Mandagucha

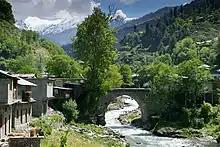

Mandagucha is a village located in Siran Valley, Mansehra District, Khyber Pakhtunkhwa, Pakistan. The village is on the route to one of the highest hilltops of the Himalaya series in Pakistan, Musa ka Musalla (13,500 feet above sea level), and has a cool climate. Mandaguchha is the last station that is reachable by car or public transport. Mandagucha is a tribal community of agriculturalists.